Boris Thomashefsky

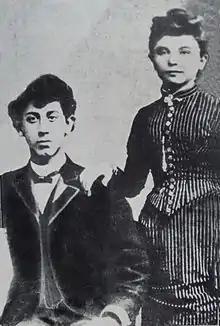
Boris and Bessie Thomashevsky's engagement portrait, 1890

He was born Boruch-Aharon Thomashefsky in, a village in the Chyhyryn county of the Kiev Governorate of the Russian Empire (today in the Kirovohrad Oblast, Ukraine). He grew up in the nearby town of Kamyanka (today in the Cherkasy Oblast, Ukraine), until, at the age of 11, he left for Berdychiv where he trained as a meshoyrer (choir singer) in the renowned synagogue choir of cantor Nisan Belzer.